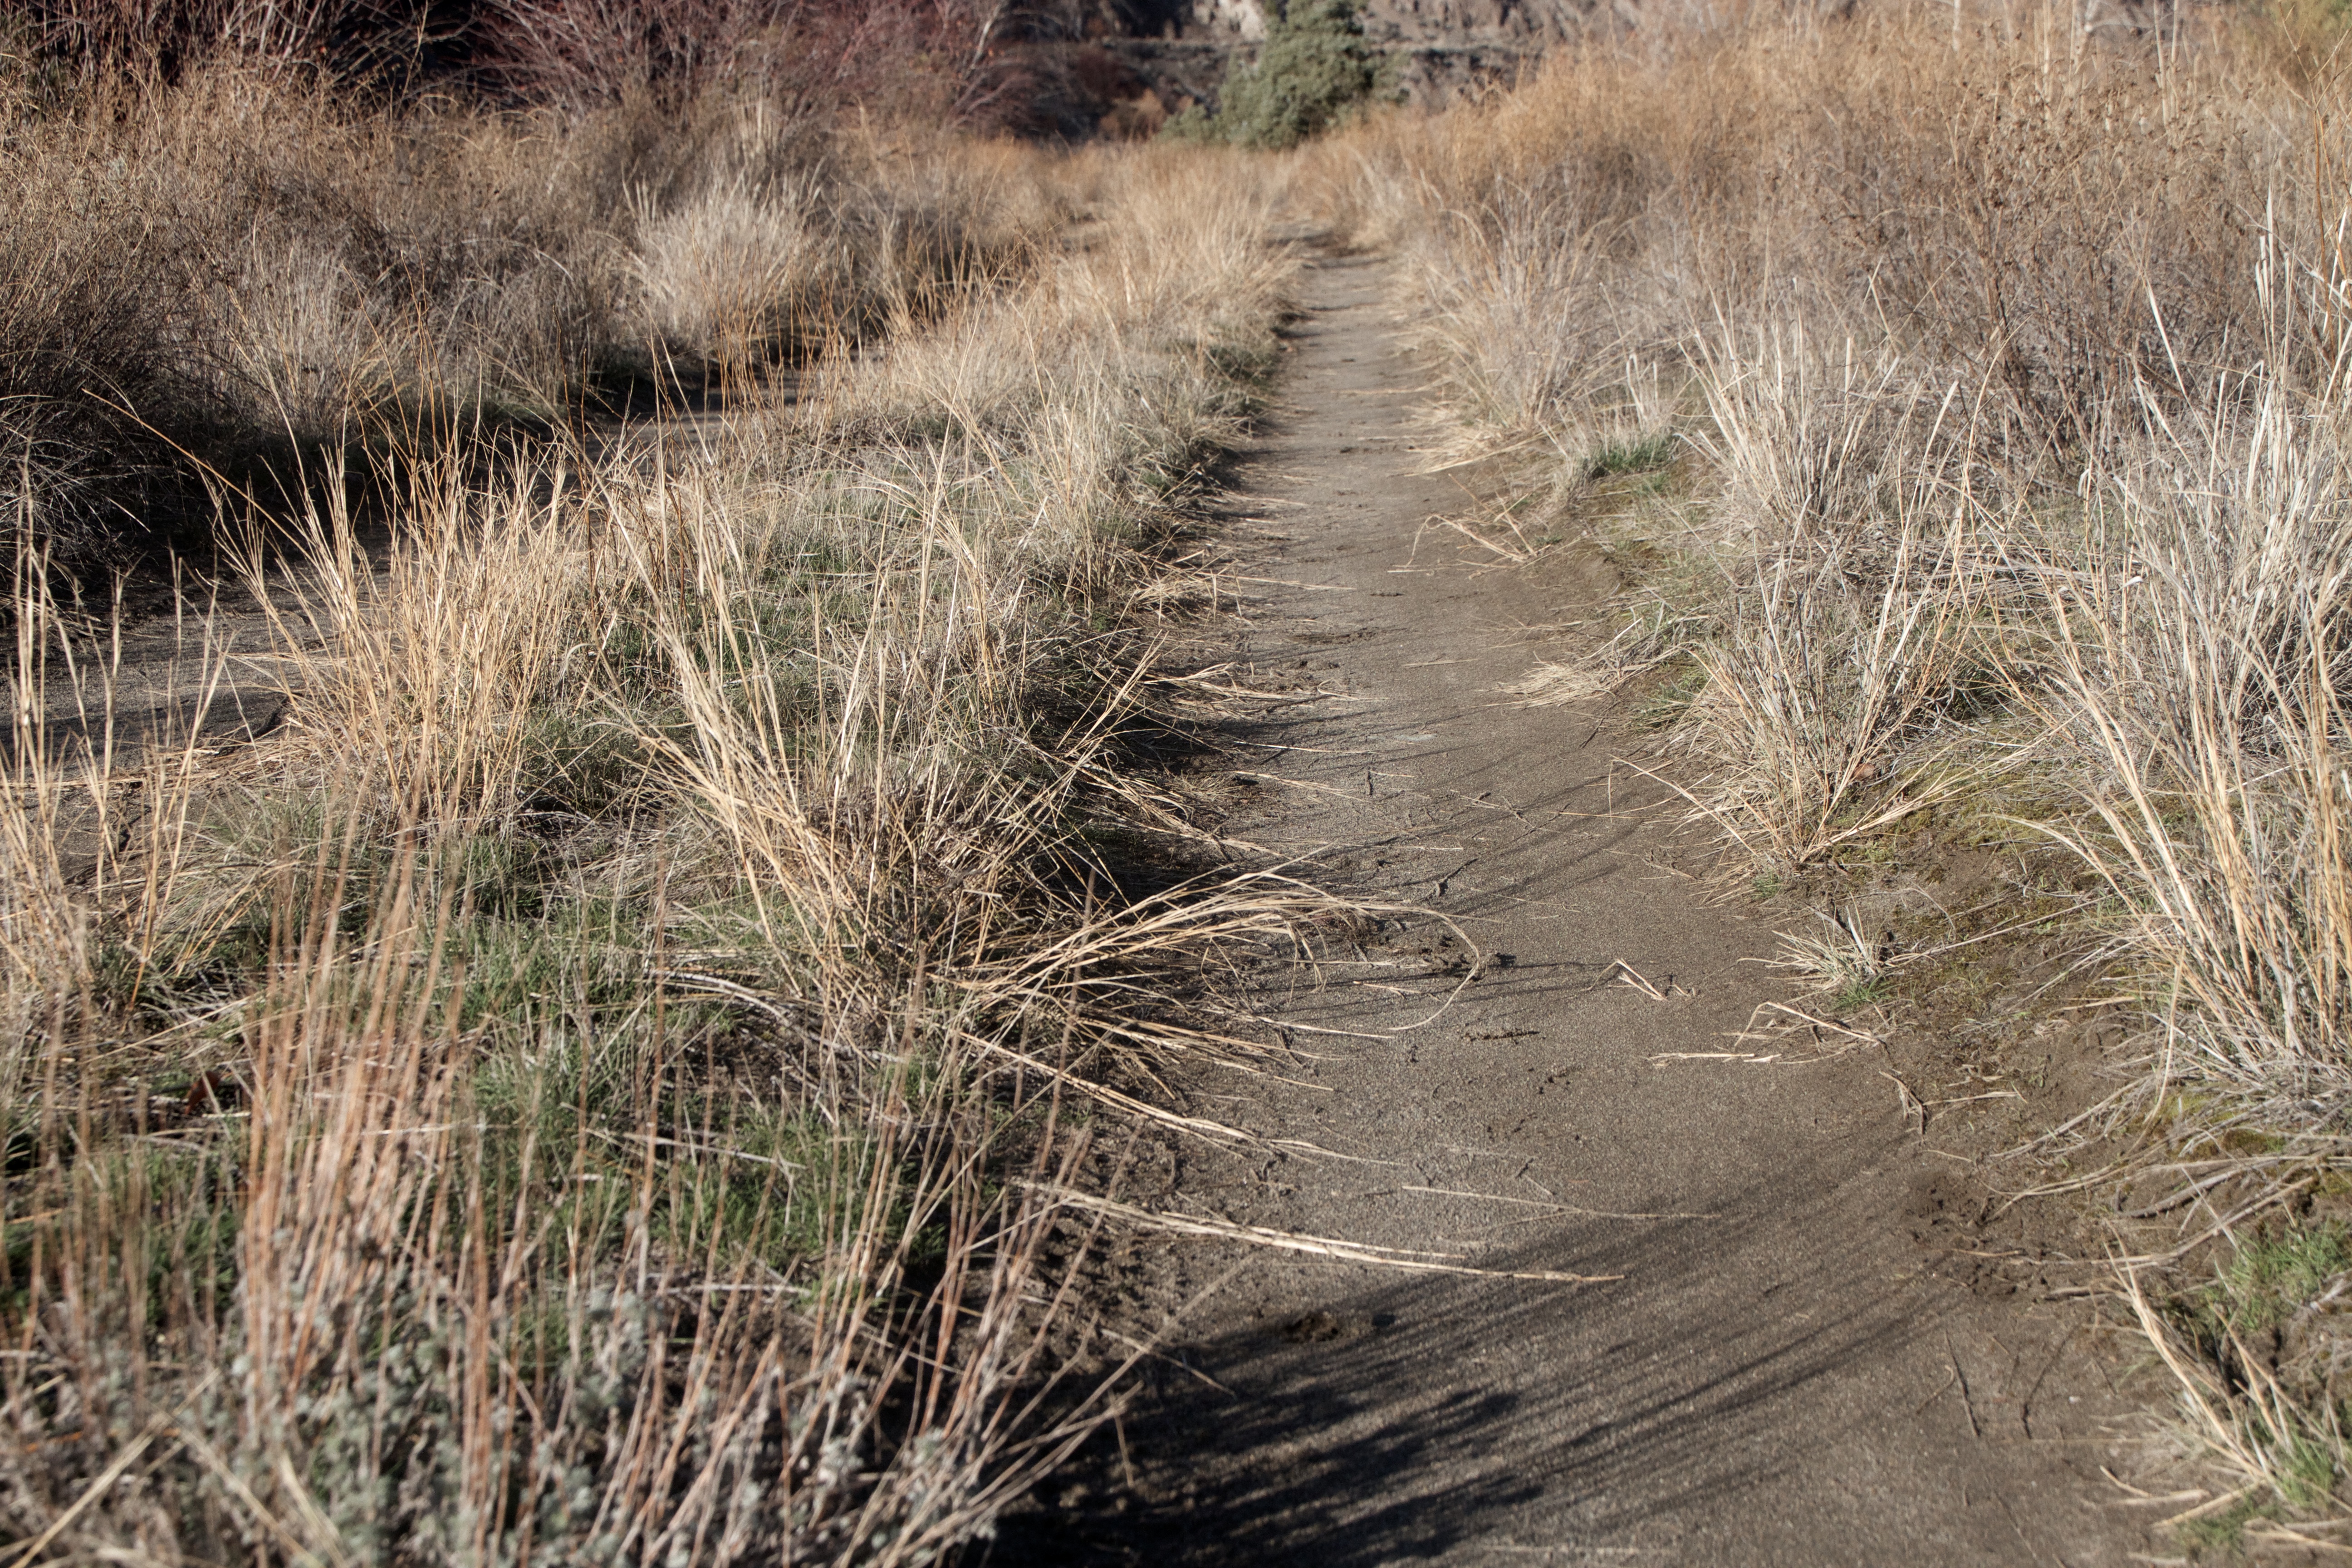
grass, marsh, wilderness, plant, field, prairie, wildlife, soil, grassland, wetland, habitat, ecosystem, steppe, rural area, natural environment, grass family, phragmites